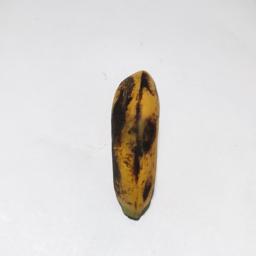
Banana variety: Sagor Kola